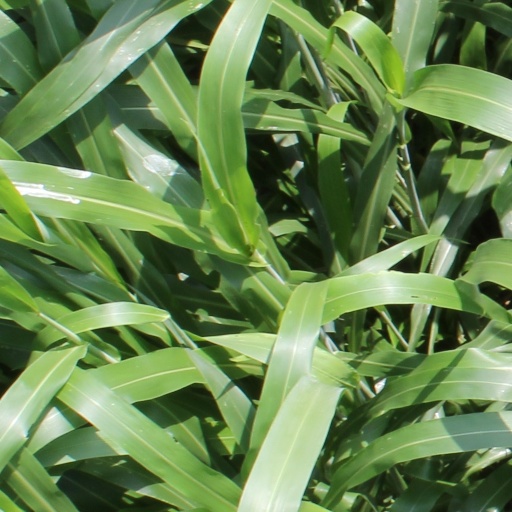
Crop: sorghum